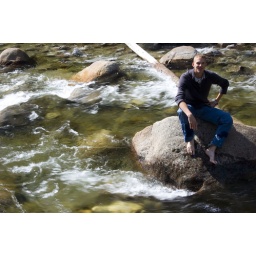
I waded out to a fairly large rock in the middle of the river - YAY